Austin Brown Mound

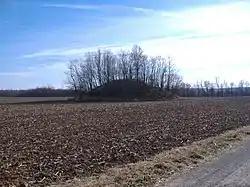
Roadside view

The Austin Brown Mound, also known as the "Dwight Fullerton Mound," is a subconical Native American mound located northwest of the city of Chillicothe in Ross County, Ohio, United States. In 1897, the Ohio Historical Society sponsored an excavation of the mound under the leadership of Clarence Loveberry, who oversaw the digging of a large tunnel into the mound's side. Loveberry's investigation yielded artifacts of the Adena culture and evidence of rotten logs on the floor of the mound, but in publishing the results of his excavation, he observed that neither a tomb nor any isolated burials were discovered within the mound. Since 1897, other Adena mounds have been excavated and shown to have wooden tombs in off-center locations, presumably to complicate the efforts of those who would loot the mounds; accordingly, it is possible that the Brown mound likewise has an off-center tomb.